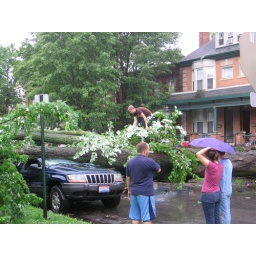
A tree fell over on my street this past summer, This car was pretty well mangled up.